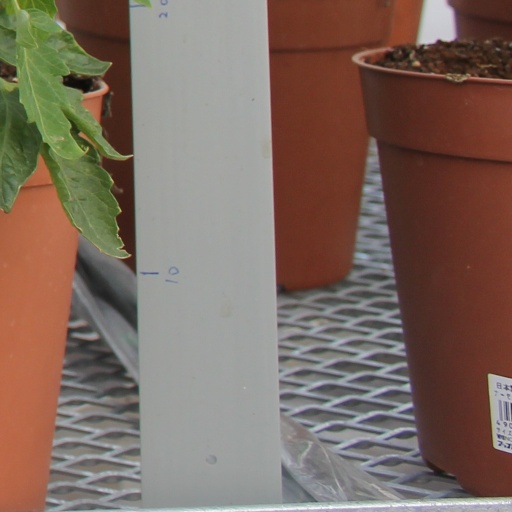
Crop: tomato